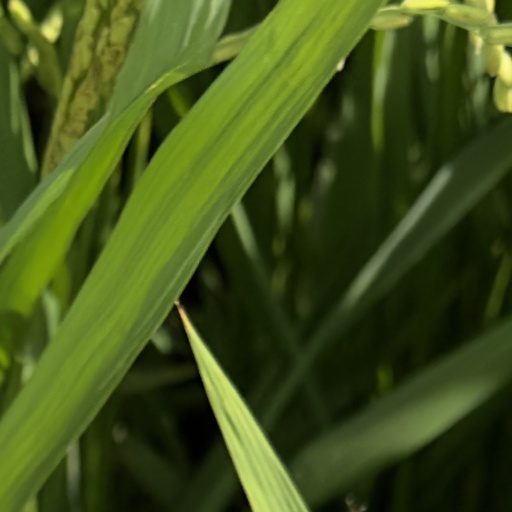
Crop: rice